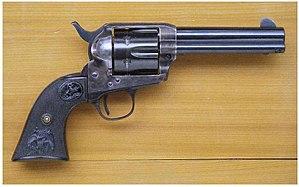
Un revolver ou révolver est un système équipant une arme à feu dans lequel les chambres sont amenées tour à tour par rotation devant un canon indépendant, permettant de tirer plusieurs coups sans interruption.